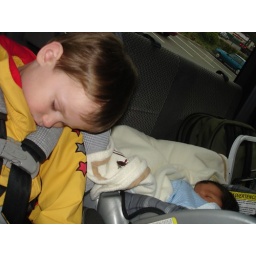
The boys pass out in the truck